Ahmed bin Saeed Al Maktoum

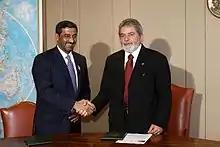
Al Maktoum with Lula da Silva, president of Brazil.

He is believed to be connected to at least 14 board members in 14 organizations in 14 industries. Al Maktoum has been called "the man who put Dubai on the global aviation map." He has been chairman and CEO of Emirates Airline & Group since 1985. In October 2019 Al Maktoum, as president of Dubai Civil Aviation Authority (DCAA), opened a quartet of sector-specific global food trade platforms at the Dubai World Trade Centre (DWTC).